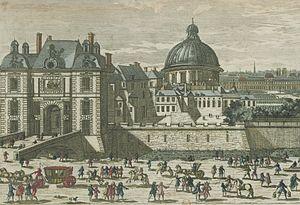
La porte Saint-Honoré au XVIIe siècle. A droite, l'église Notre-Dame-de-l'Assomption de Paris
La porte Saint-Honoré est une porte disparue de Paris.
L'enceinte de Louis XIII, également appelée enceinte des Fossés Jaunes, est un système de fortification urbain construit à Paris, à la fin du XVIᵉ siècle. Elle vient agrandir vers l'ouest l'espace urbain parisien ceinturée depuis le XIVᵉ siècle par l'enceinte de Charles V. Elle est détruite dans la deuxième partie du XVIIᵉ siècle. Les actuels grands boulevards, boulevards de la Madeleine, des Capucines, des Italiens, Montmartre, Poissonnière sont aménagés au nord de son emplacement.